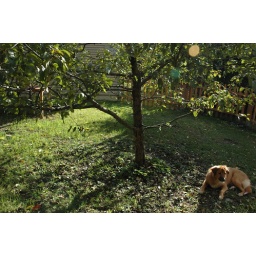
under the apple tree